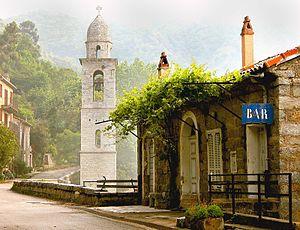
Clocher du village
Cargiaca est une commune française située dans la circonscription départementale de la Corse-du-Sud et le territoire de la collectivité de Corse. Le village appartient à la piève de Tallano, en Alta Rocca.